Music of the United States

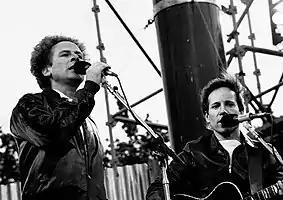
Garfunkel, left, with Paul Simon, right, performing outside at a concert in Dublin as Simon & Garfunkel. The lyrics of Simon & Garfunkel's songs are often treated as poetry, and their storytelling aspects are sometimes studied in literature classes.

West effectively paved the way for a new wave of hip-hop artists, including Drake, Kendrick Lamar and J. Cole, who did not follow the hardcore-gangster mold and became platinum-selling artists, while the second won a Pulitzer Prize for Music in 2018, being the first musician outside the classical and jazz genres to be honored.